Tereza Huříková

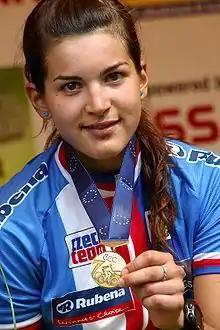

Tereza Huříková (born 11 February 1987 in Vimperk) is a Czech professional road cyclist and mountain biker. Throughout her sporting career, she has won numerous Czech national championship titles in women's cross-country, road races and time trial, and more importantly, a prestigious gold medal in the junior time trial at the 2004 UCI World Championships. Huříková later represented the Czech Republic, as a 20-year-old junior, at the 2008 Summer Olympics, and also rode for and Česká Spořitelna MTB Cycling Teams since she turned professional in 2006. Currently, Huříková trains and races under an exclusive, two-year sponsorship contract for Germany's Central Haibike Pro Team, along with her teammate and 2008 Olympic champion Sabine Spitz.